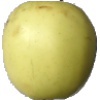
Label: Apple Golden 2